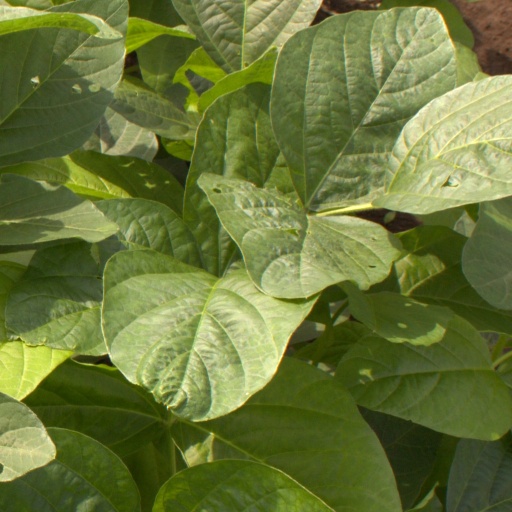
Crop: soybean